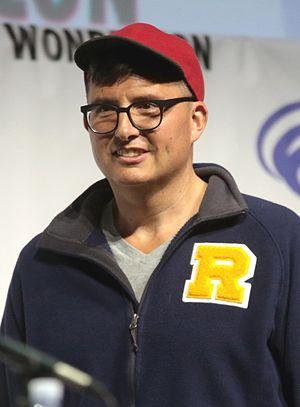
Roberto Aguirre-Sacasa est un dramaturge, scénariste, producteur, auteur de bande dessinée et directeur créatif américain née en 1976 aux États-Unis.